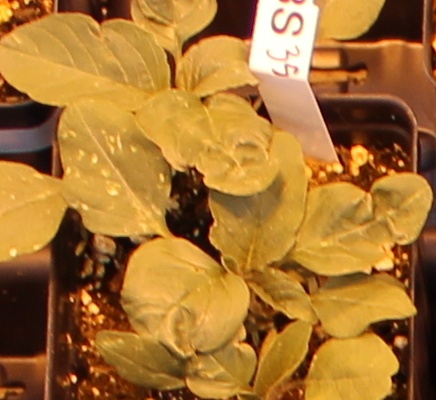
Label: Redroot Pigweed